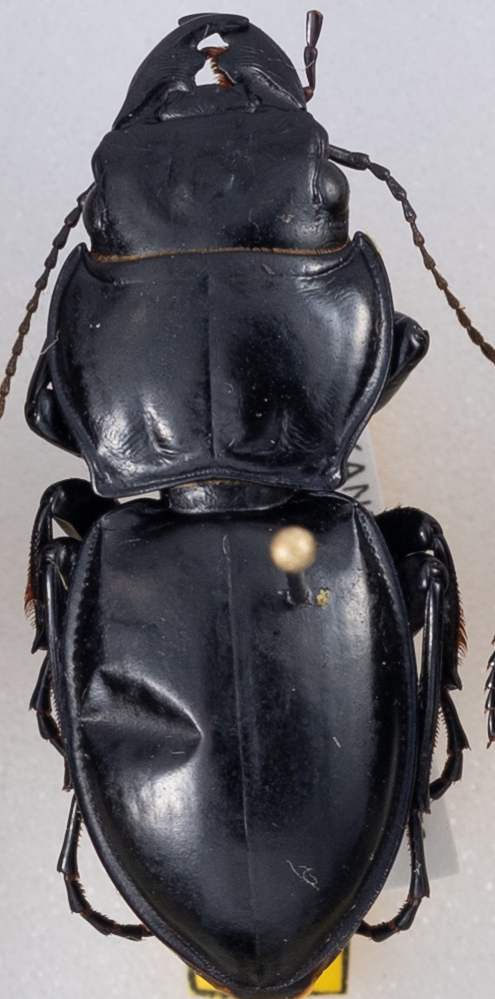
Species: Pasimachus elongatus
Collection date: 2022-08-29
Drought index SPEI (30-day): -1.28
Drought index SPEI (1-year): -0.144
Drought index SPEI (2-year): -0.1